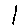
Label: 1